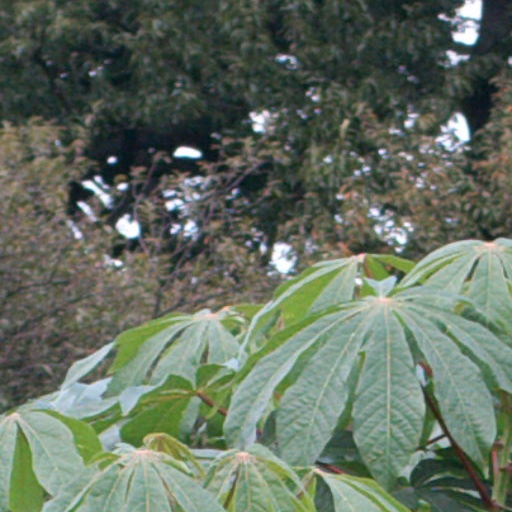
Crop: cassava